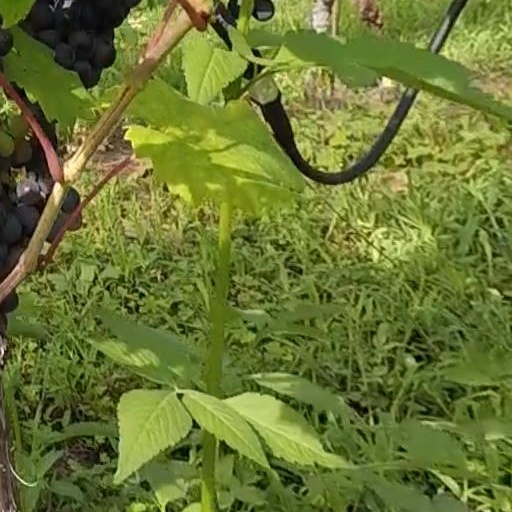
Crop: grape